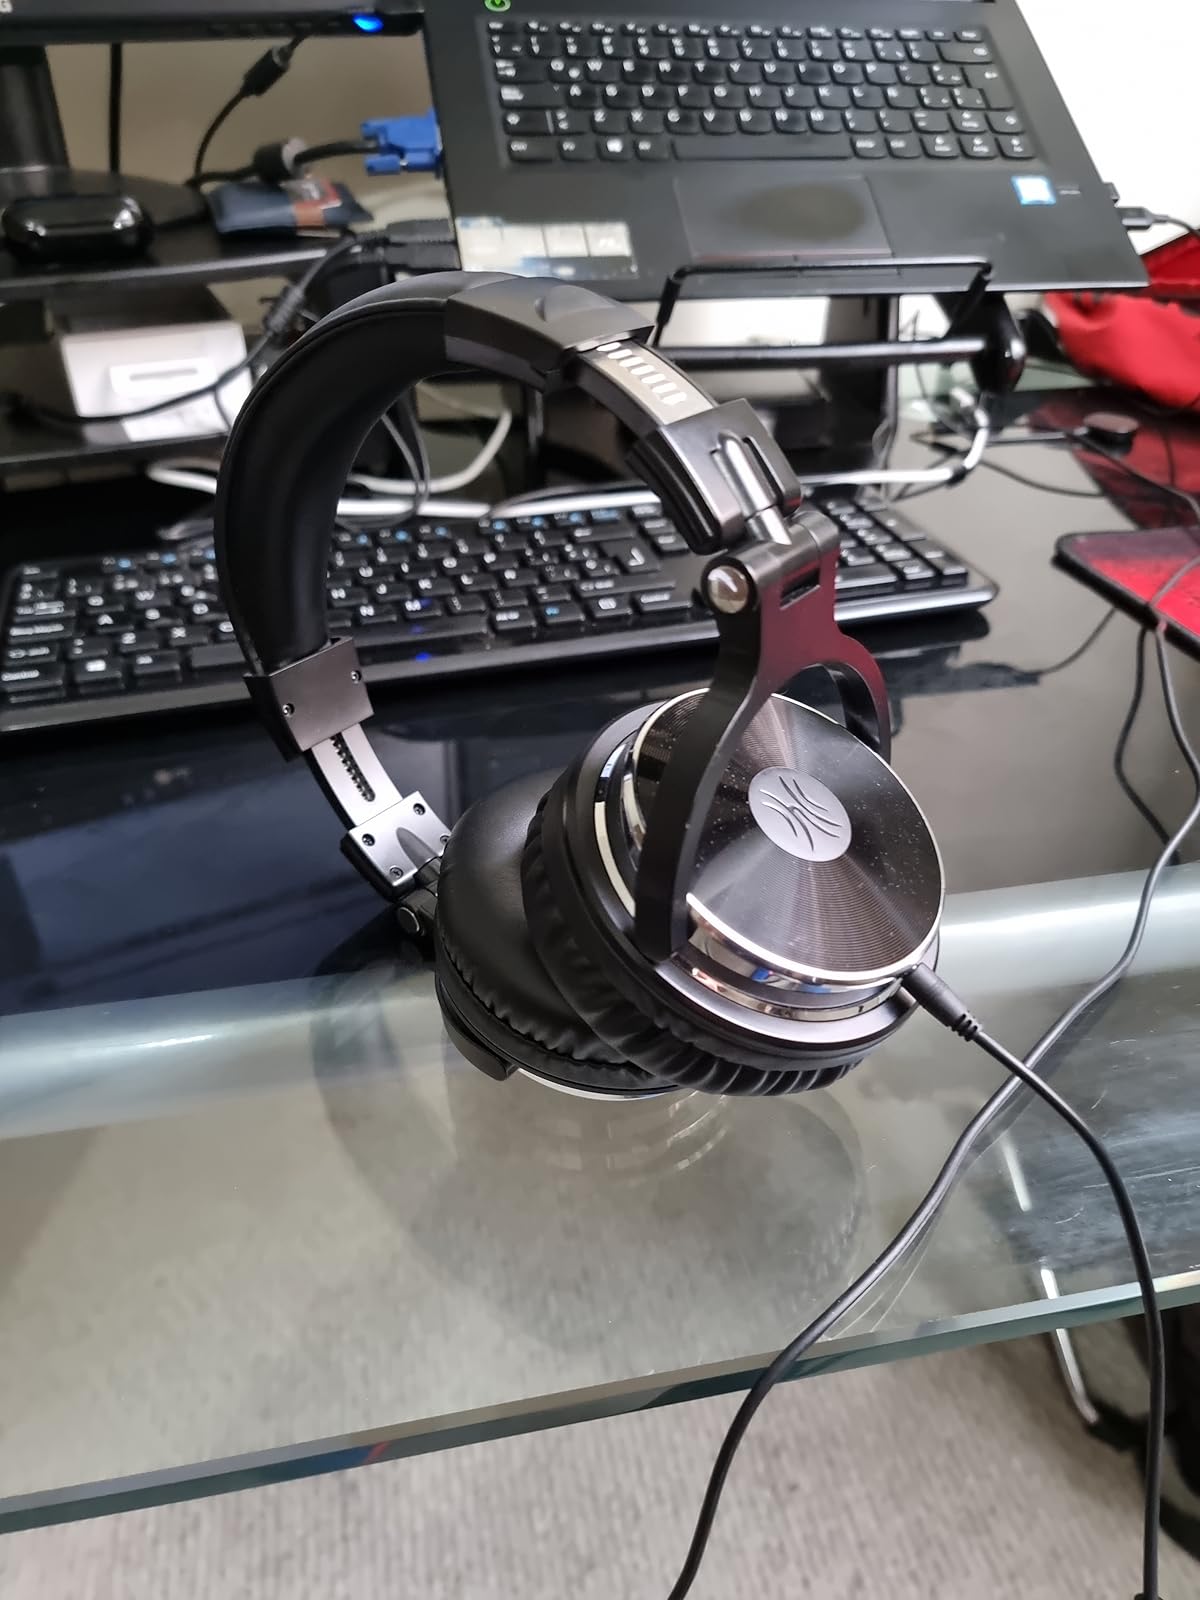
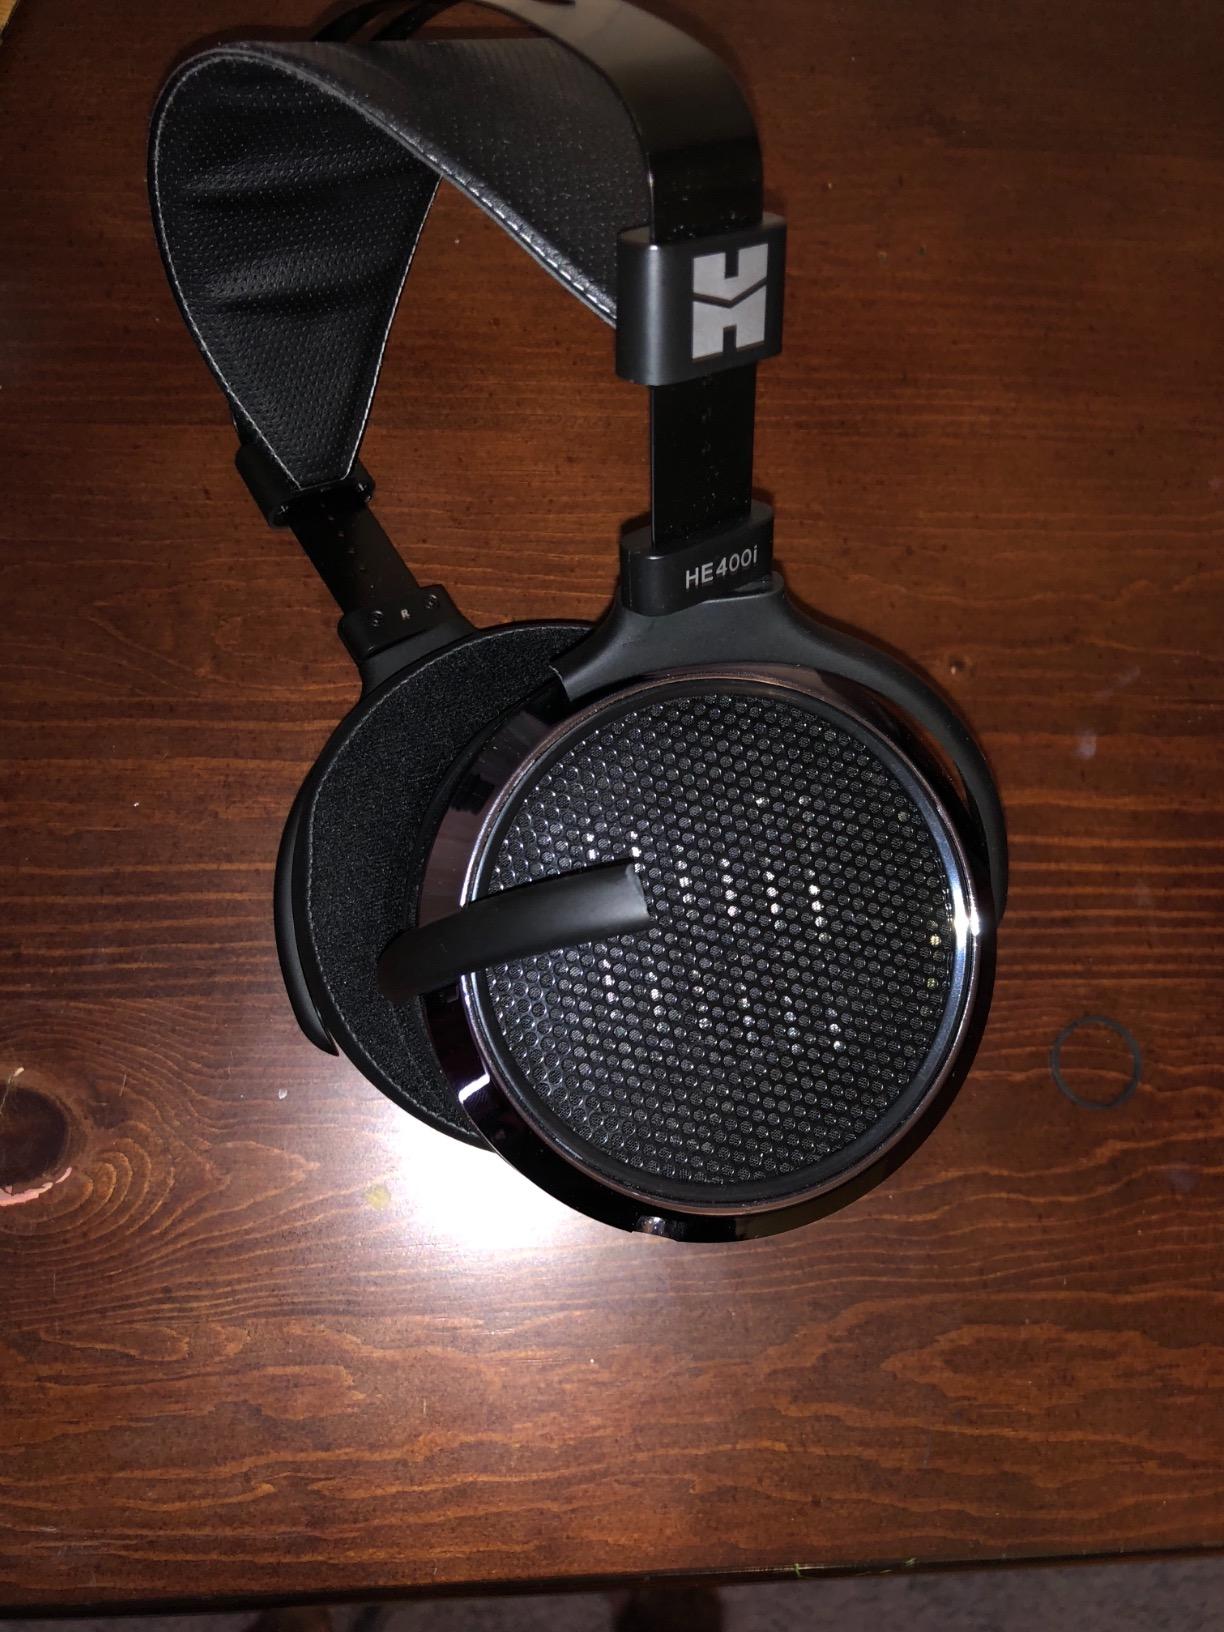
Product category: headphones
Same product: no